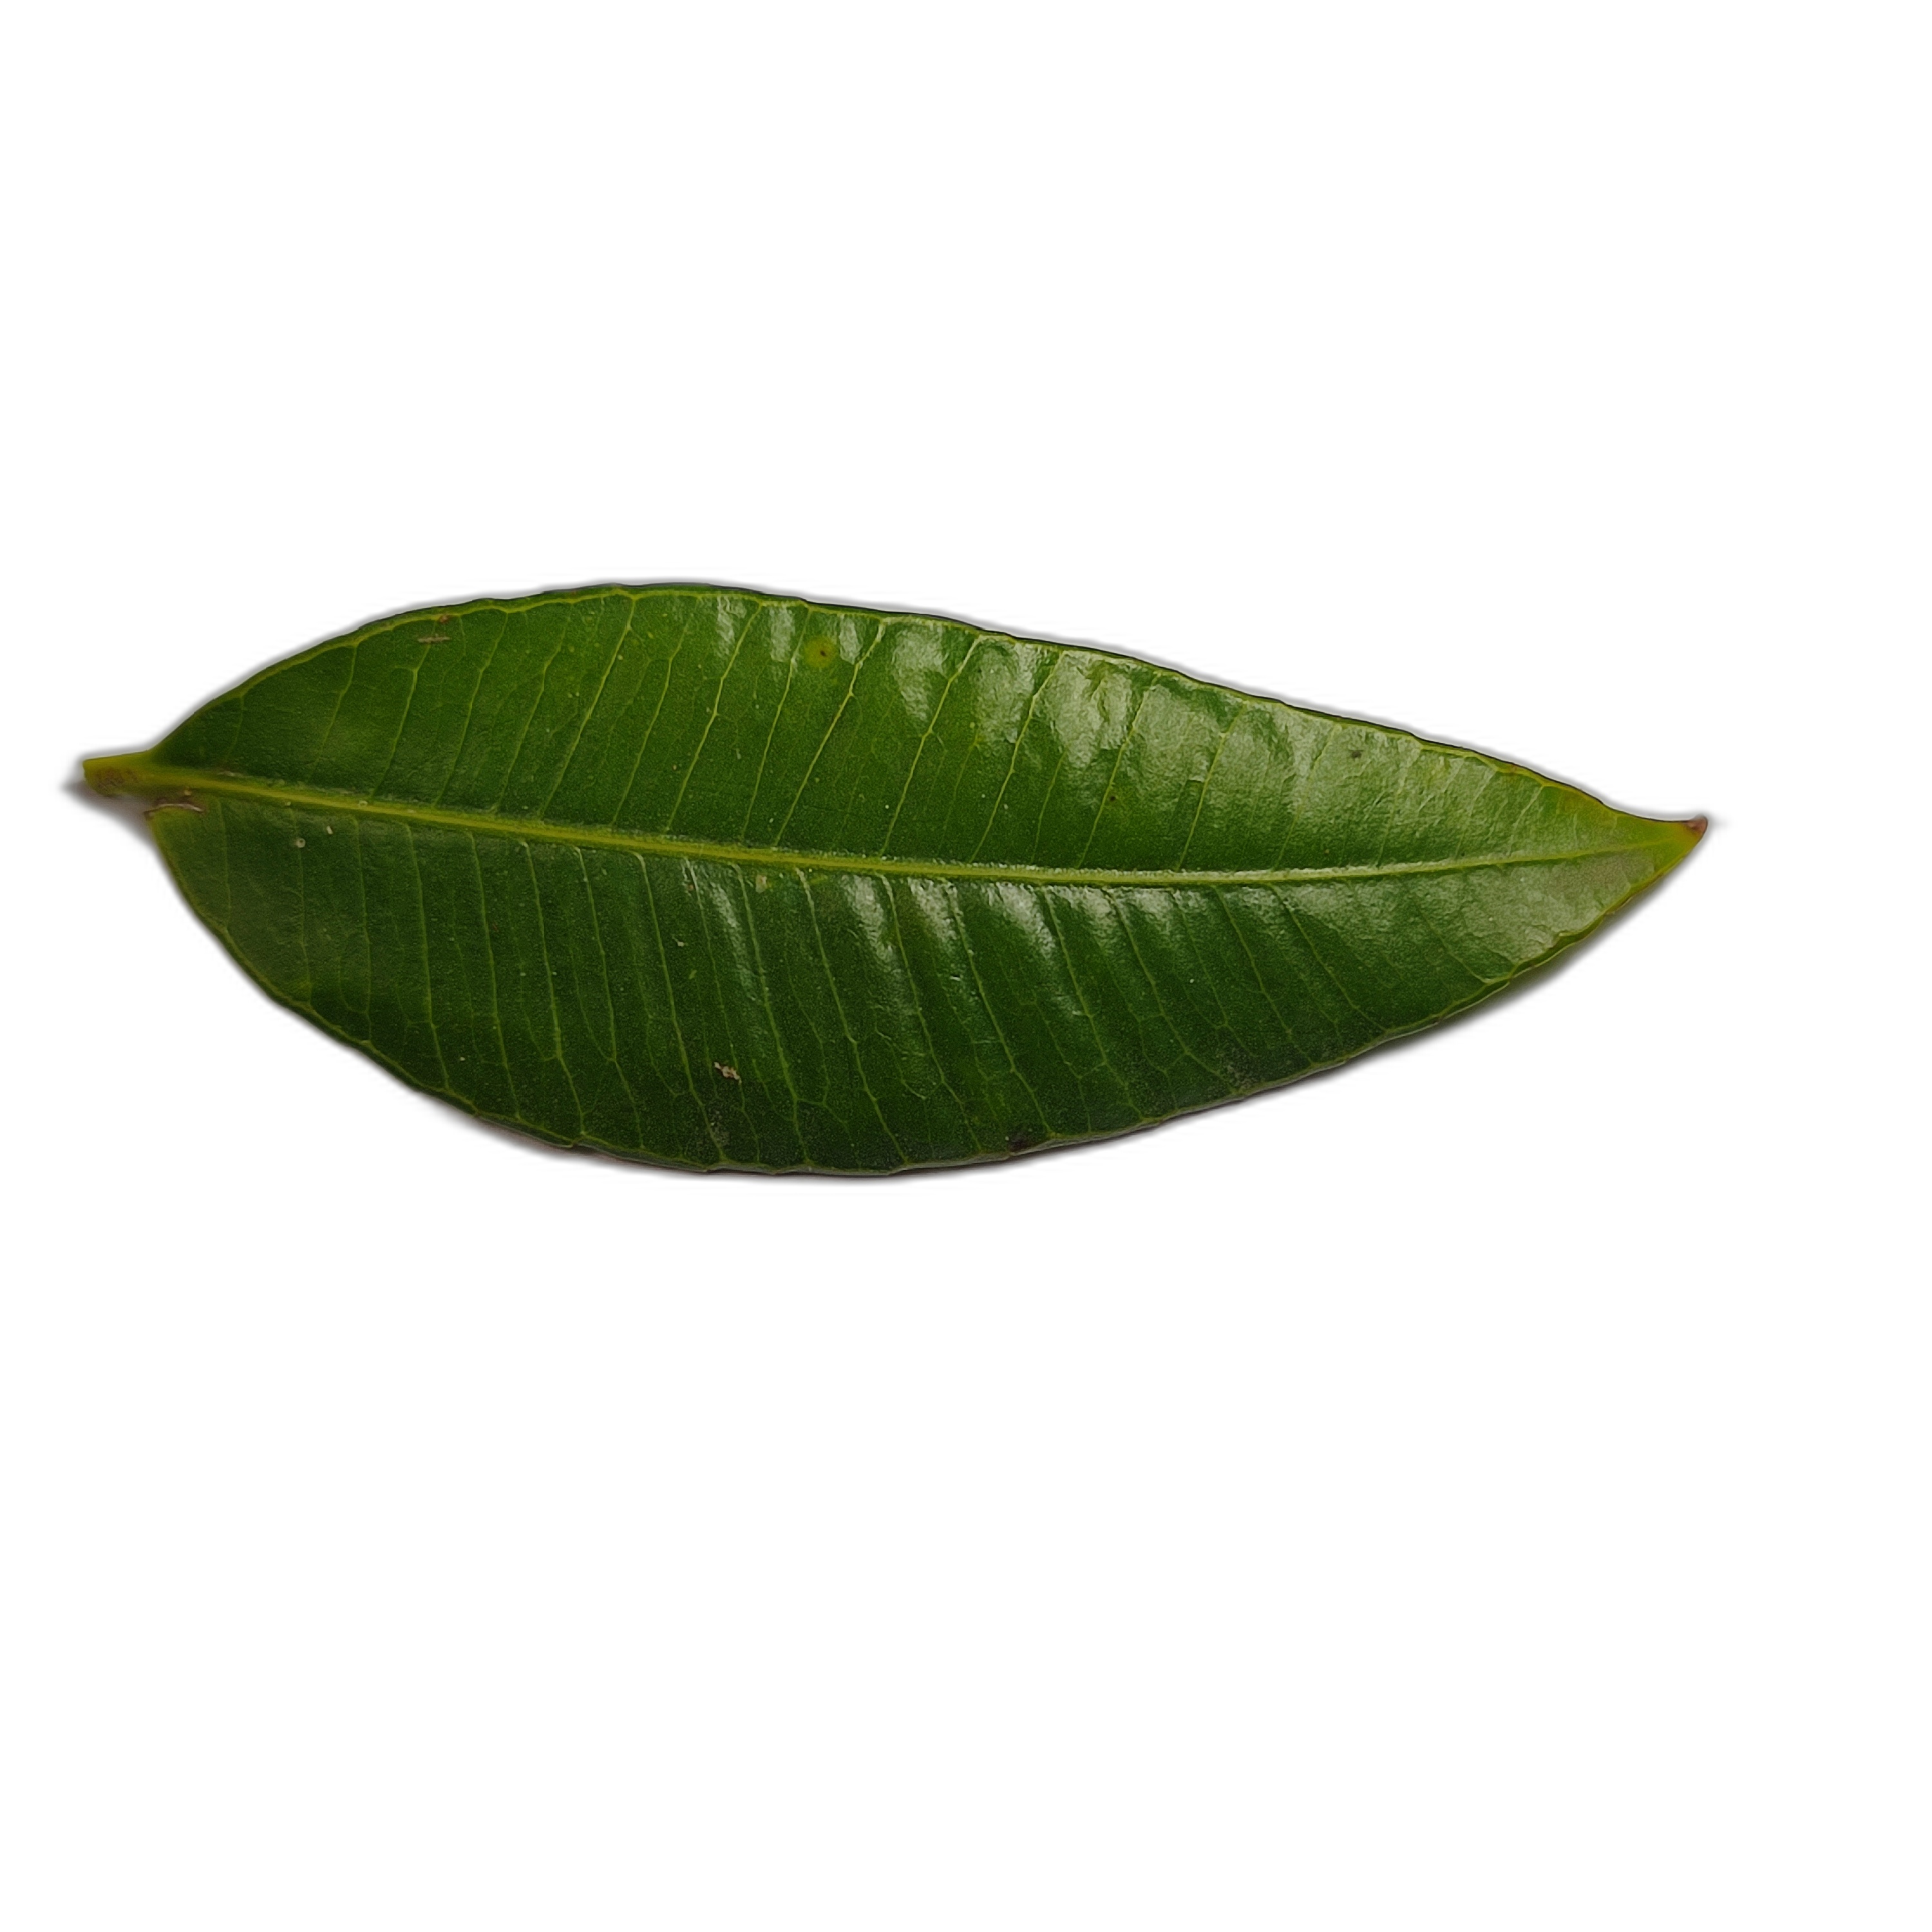
Label: healthy